Small Voices: The Stories of Cambodia's Children

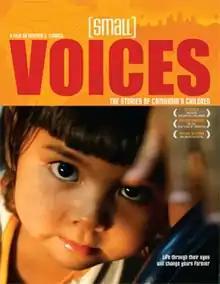
Theatrical release poster

Small Voices: The Stories of Cambodia's Children is a 2008 documentary film that follows several street and dumpster children in Phnom Penh, Cambodia, on their journey to receive an education. The film was written, directed, and produced by Heather Connell.